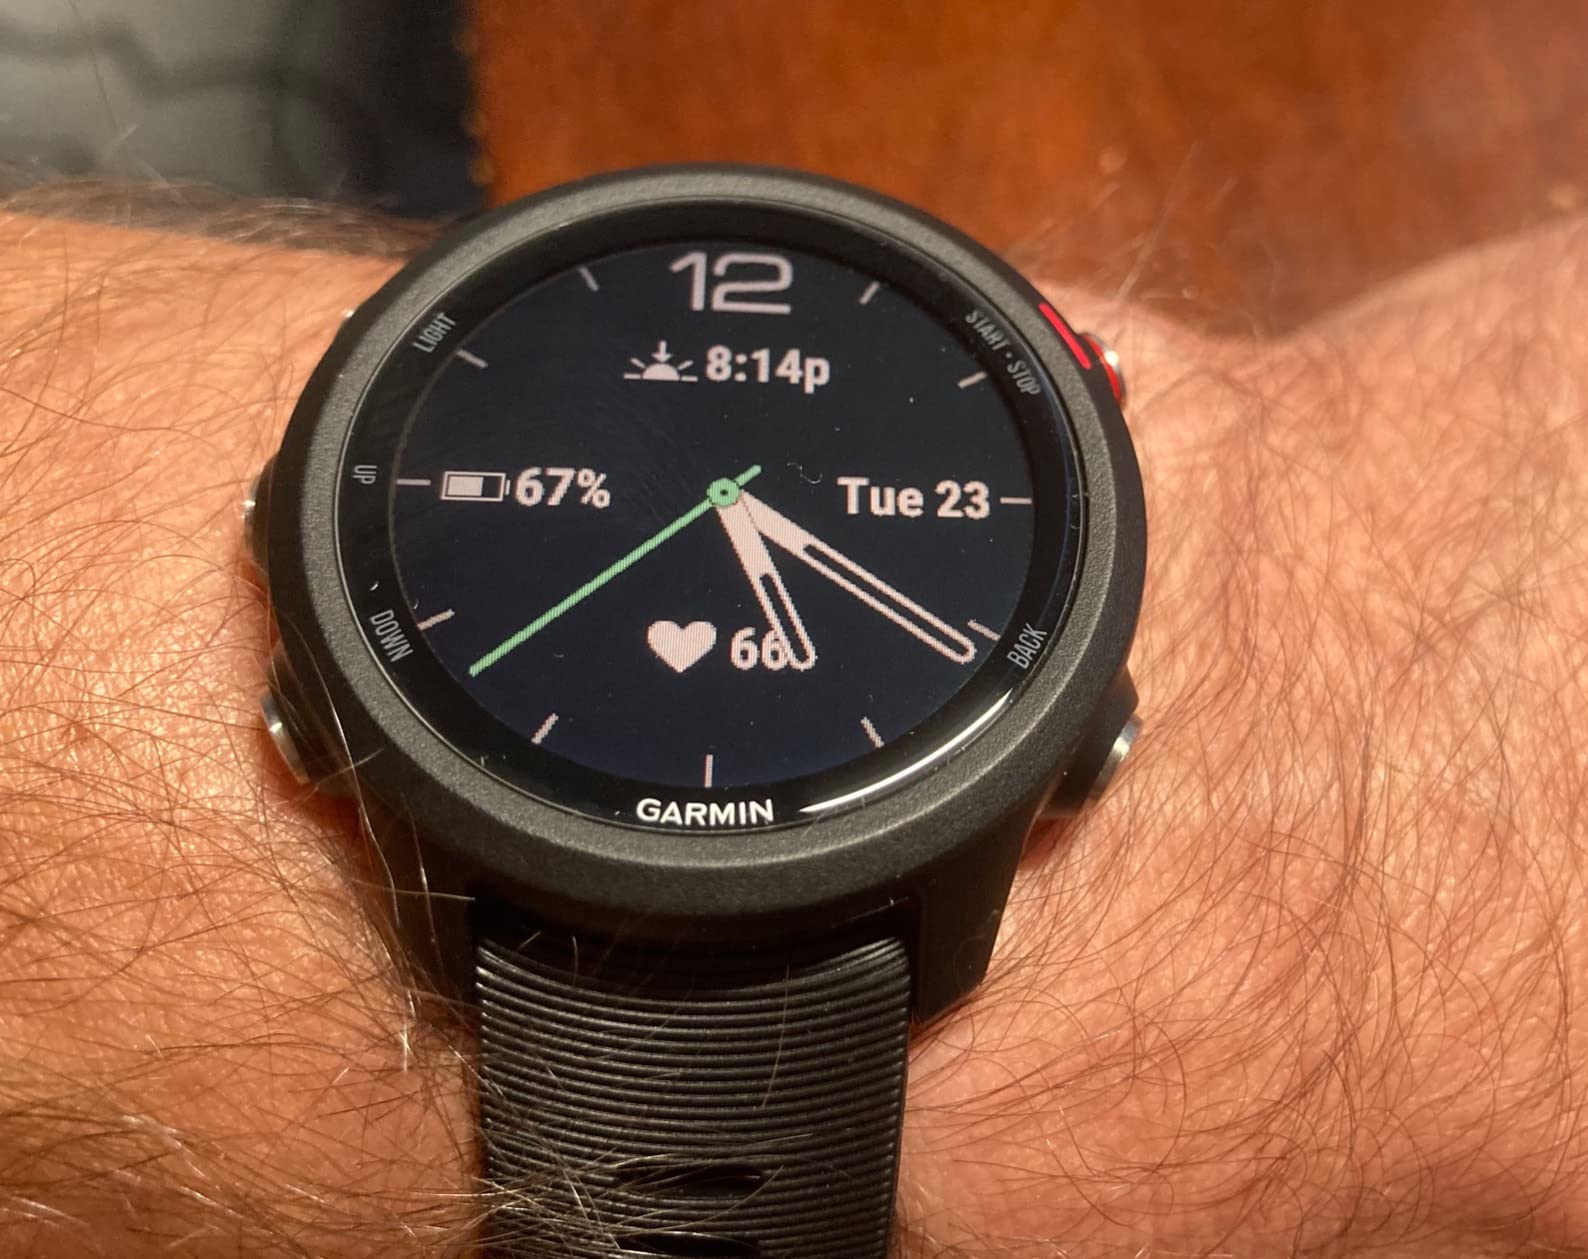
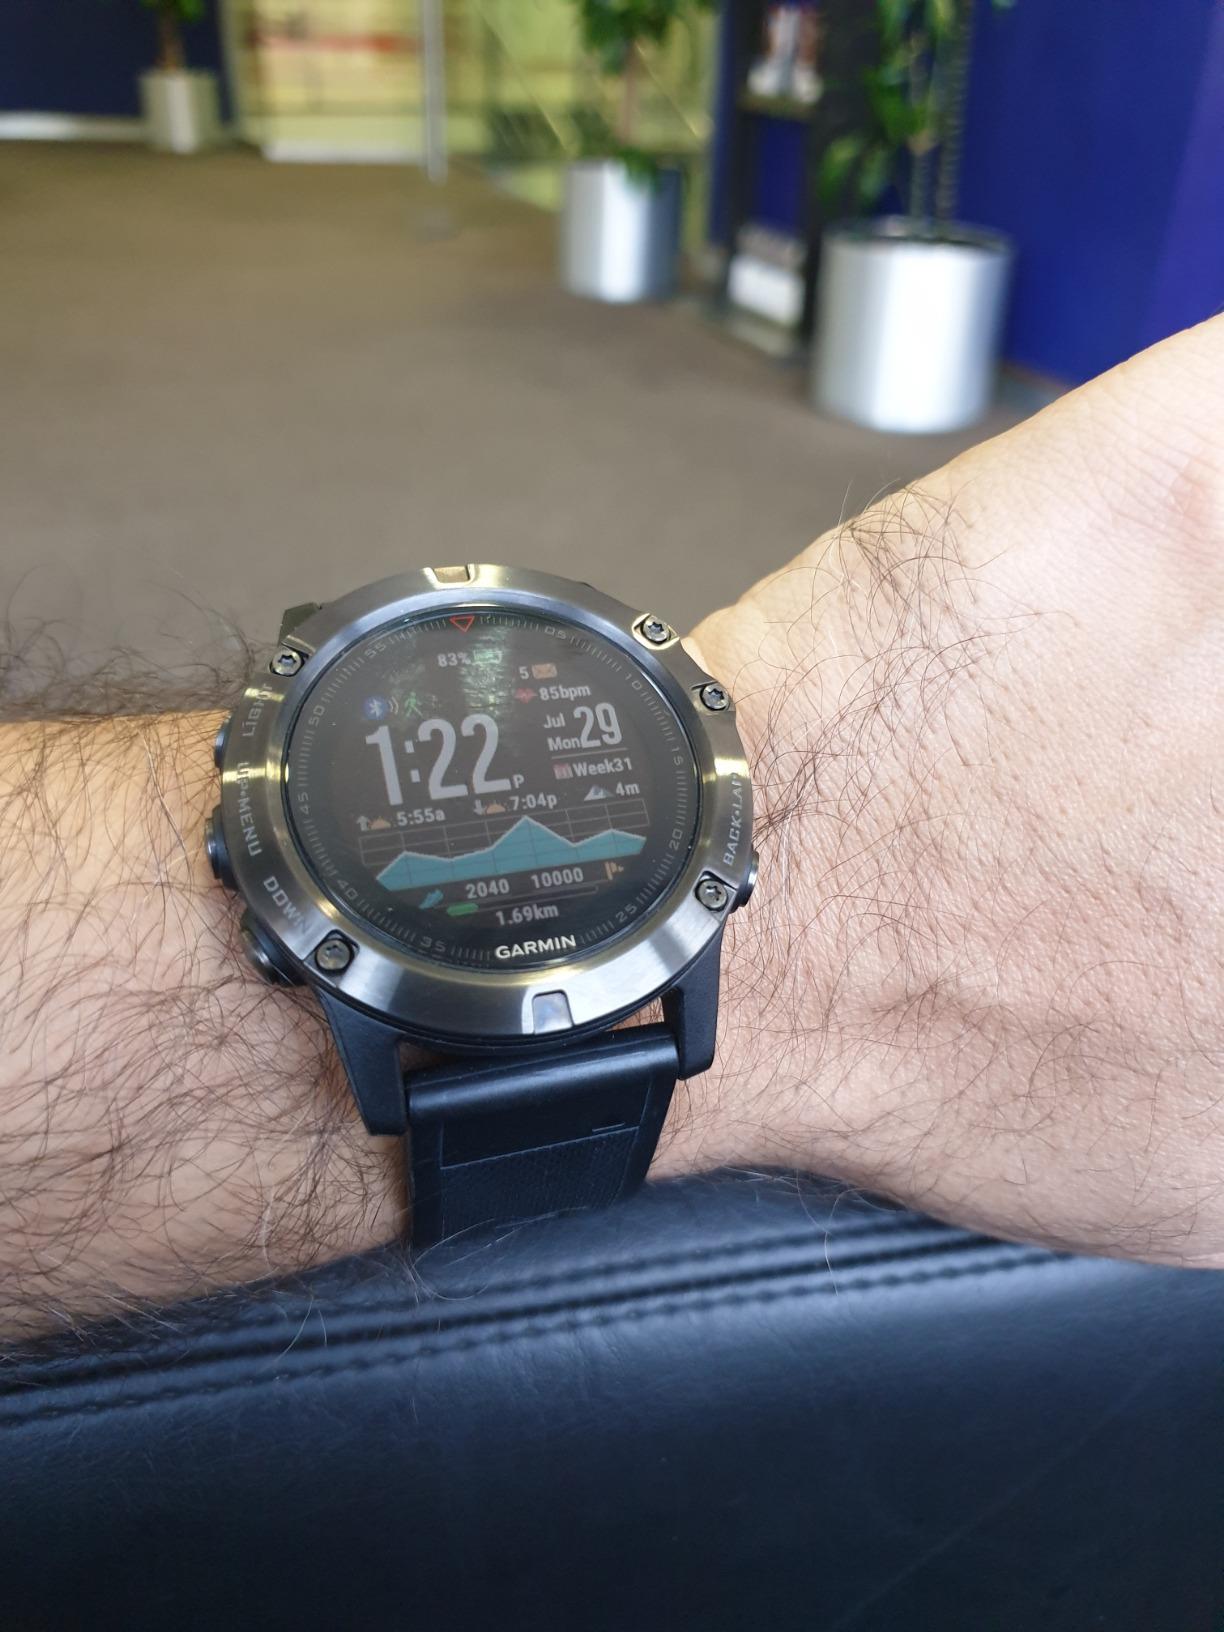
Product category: smartwatch
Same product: no